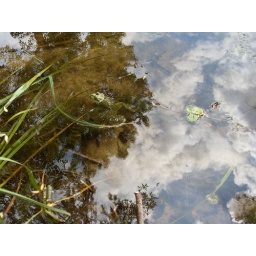
sky in the water